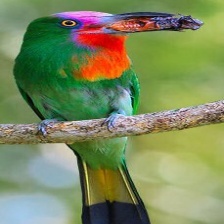
Species: RED BEARDED BEE EATER
Scientific name: NYCTYORNIS AMICTUS
ImageNet parent category: bee_eater